Cristo González

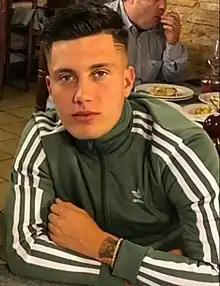
González in 2017

Cristo Ramón González Pérez (born 24 October 1997) is a Spanish professional footballer who plays as a forward for Qatar Stars League club Al Sadd.